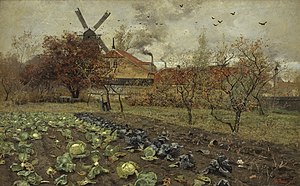
Amerikavej
Parti fra Amerikavej i København af Frits Thaulow (1881)
Amerikavej er en gade på Vesterbro i København.